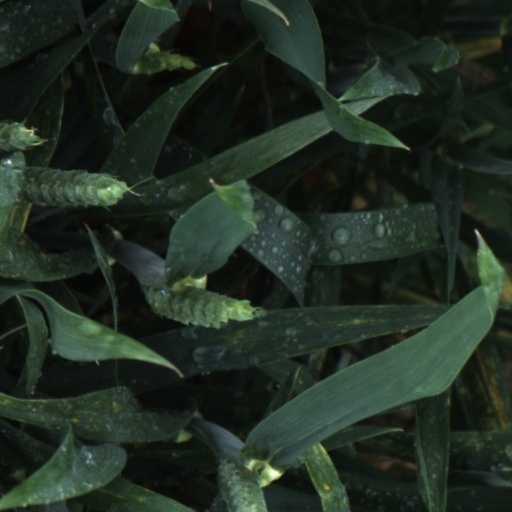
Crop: wheat